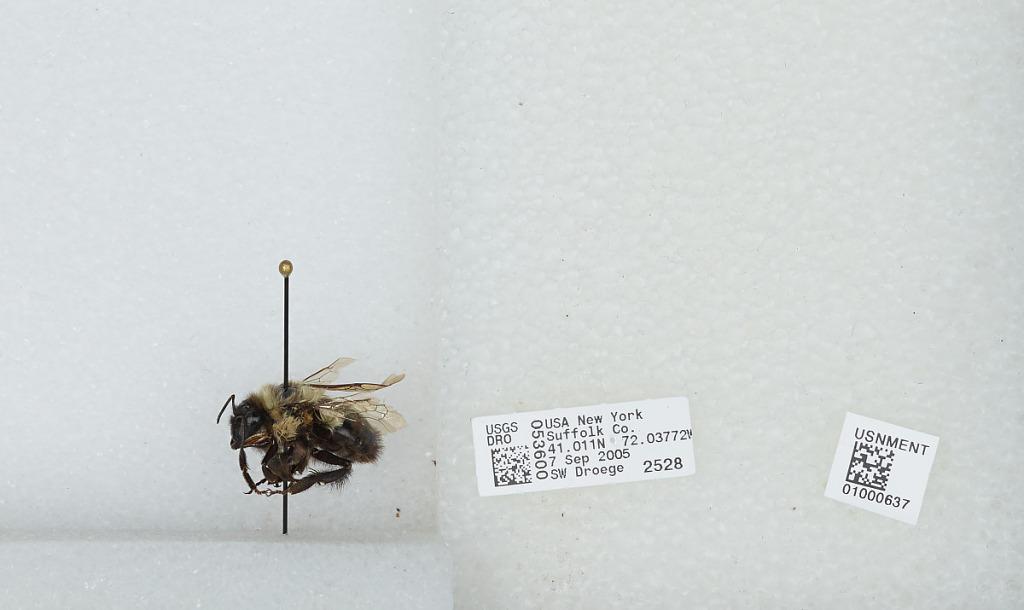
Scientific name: Bombus (Pyrobombus) impatiens Cresson
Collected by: S. Droege
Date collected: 2005-9-7
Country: United States
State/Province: New York
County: Suffolk
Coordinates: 41.0111, -72.0377